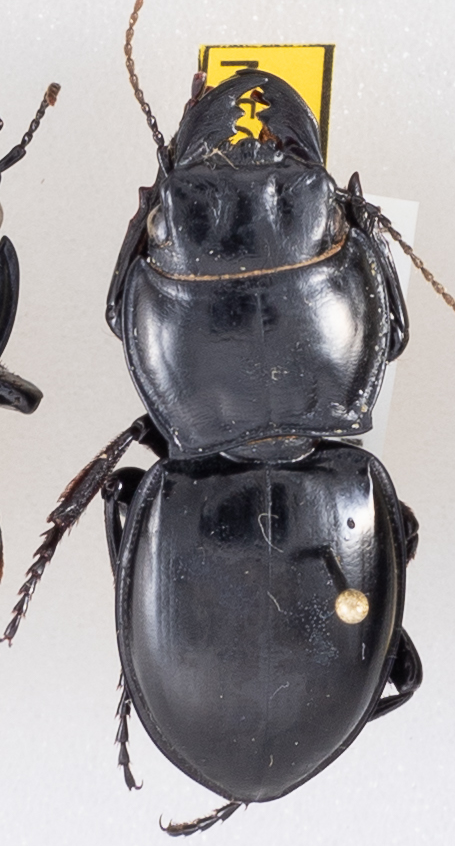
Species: Pasimachus californicus
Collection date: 2019-08-07
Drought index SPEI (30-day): -0.54
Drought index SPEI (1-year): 2.09
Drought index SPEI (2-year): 2.09